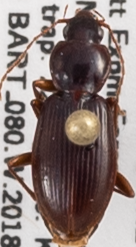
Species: Synuchus impunctatus
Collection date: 2018-08-22
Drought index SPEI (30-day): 0.518
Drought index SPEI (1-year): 0.17
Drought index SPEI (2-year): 0.526